Margaret Sanger

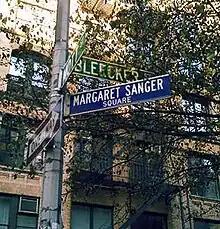
This sign in the NoHo neighborhood of New York was present from 1993 to 2021.

Women of all races and religions were served by Sanger's birth control clinics. Sanger did not tolerate bigotry among her staff, nor would she tolerate any refusal to work within interracial projects. By 1929 about 12% of clinic patients listed Harlem as their address.